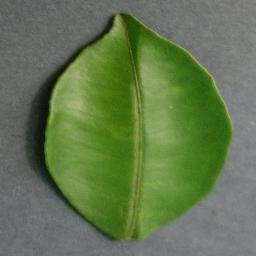
Label: Orange___Haunglongbing_(Citrus_greening)